Justin Timberlake

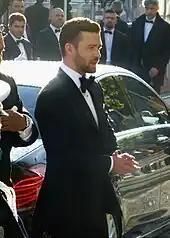
Timberlake at the 2016 Cannes Film Festival

Showcasing the final date of The 20/20 Experience World Tour at Las Vegas' MGM Grand Garden Arena, the space-age themed concert film titled "Justin Timberlake + The Tennessee Kids" and directed by Jonathan Demme premiered at the 2016 Toronto International Film Festival on September 13. Timberlake dedicated the film to Prince for influencing his music. Ahead of its debut at the film festival, the streaming service Netflix released it on October 12. Timberlake composed the soundtrack and served as music supervisor for the 2017 film "The Book of Love", which his wife Jessica Biel produced and starred in.